Dodsworth (play)

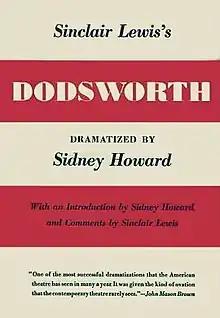
First edition 1934

Dodsworth is a three-act play by Sidney Howard based on the 1929 novel by Sinclair Lewis. Through the title character, it examines the differences between American and European intellect, manners, and morals.